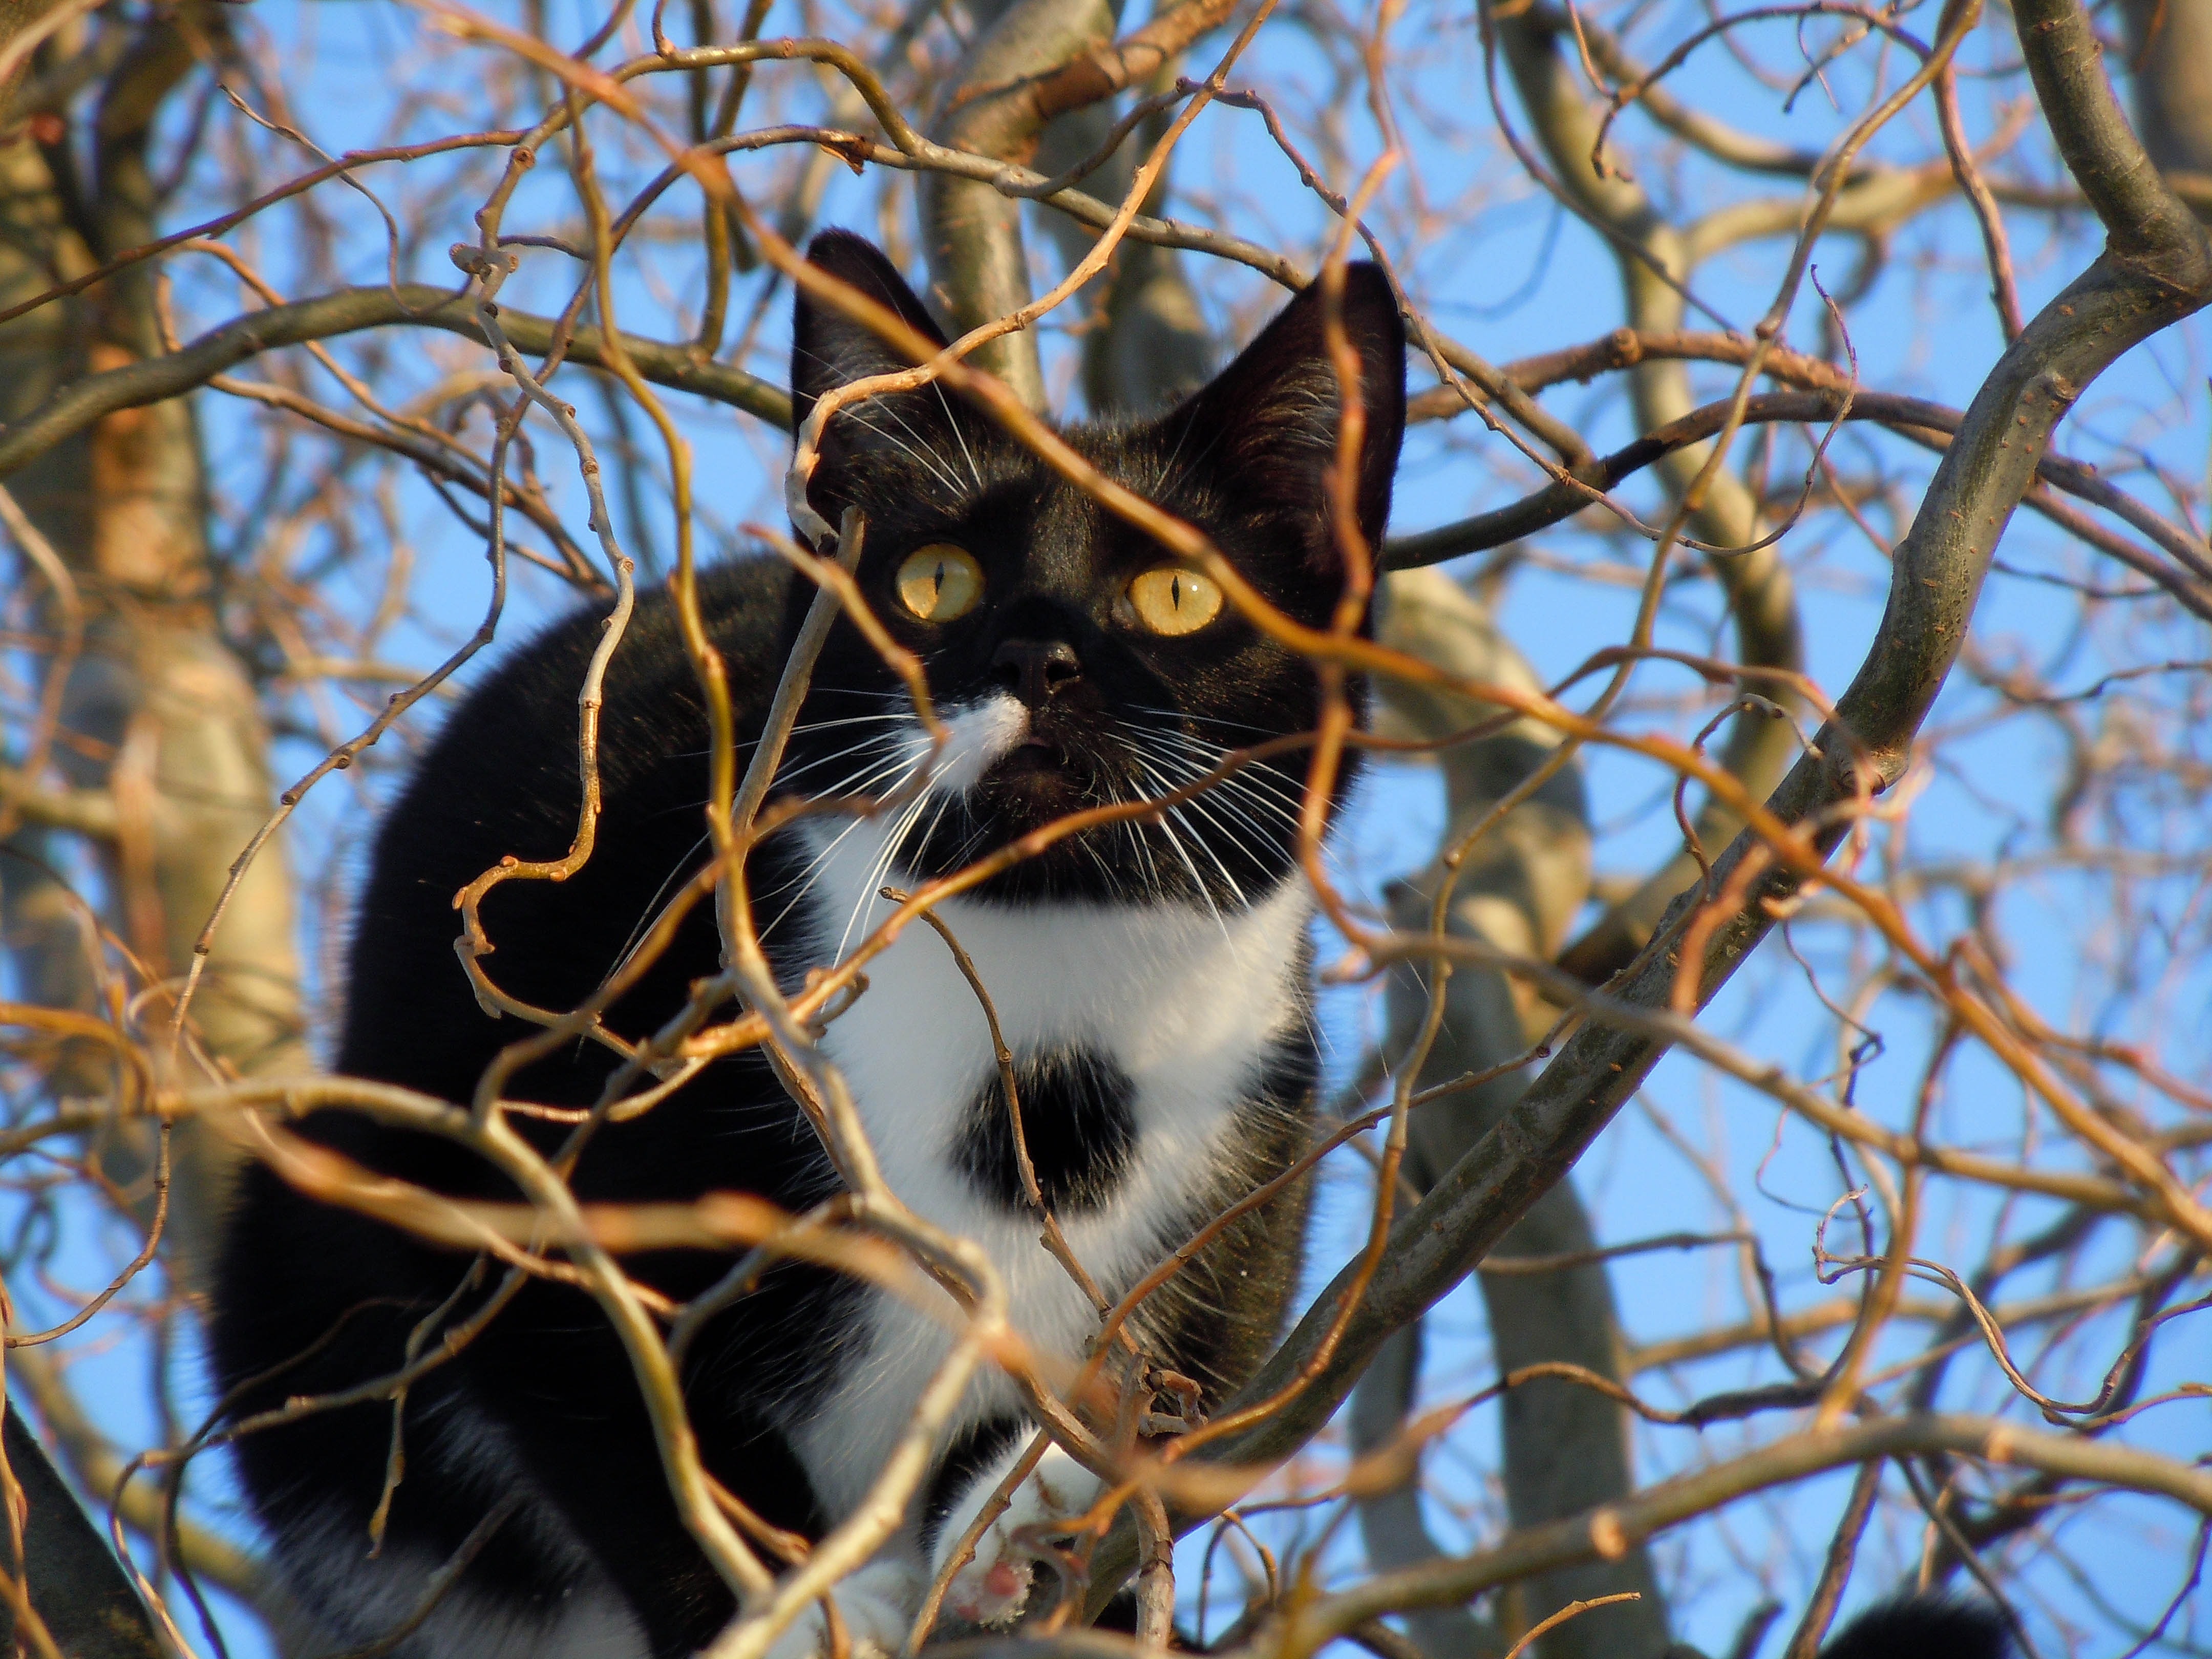
tree, branch, flower, animal, wildlife, pet, kitten, cat, feline, mammal, fauna, whiskers, small to medium sized cats, cat like mammal